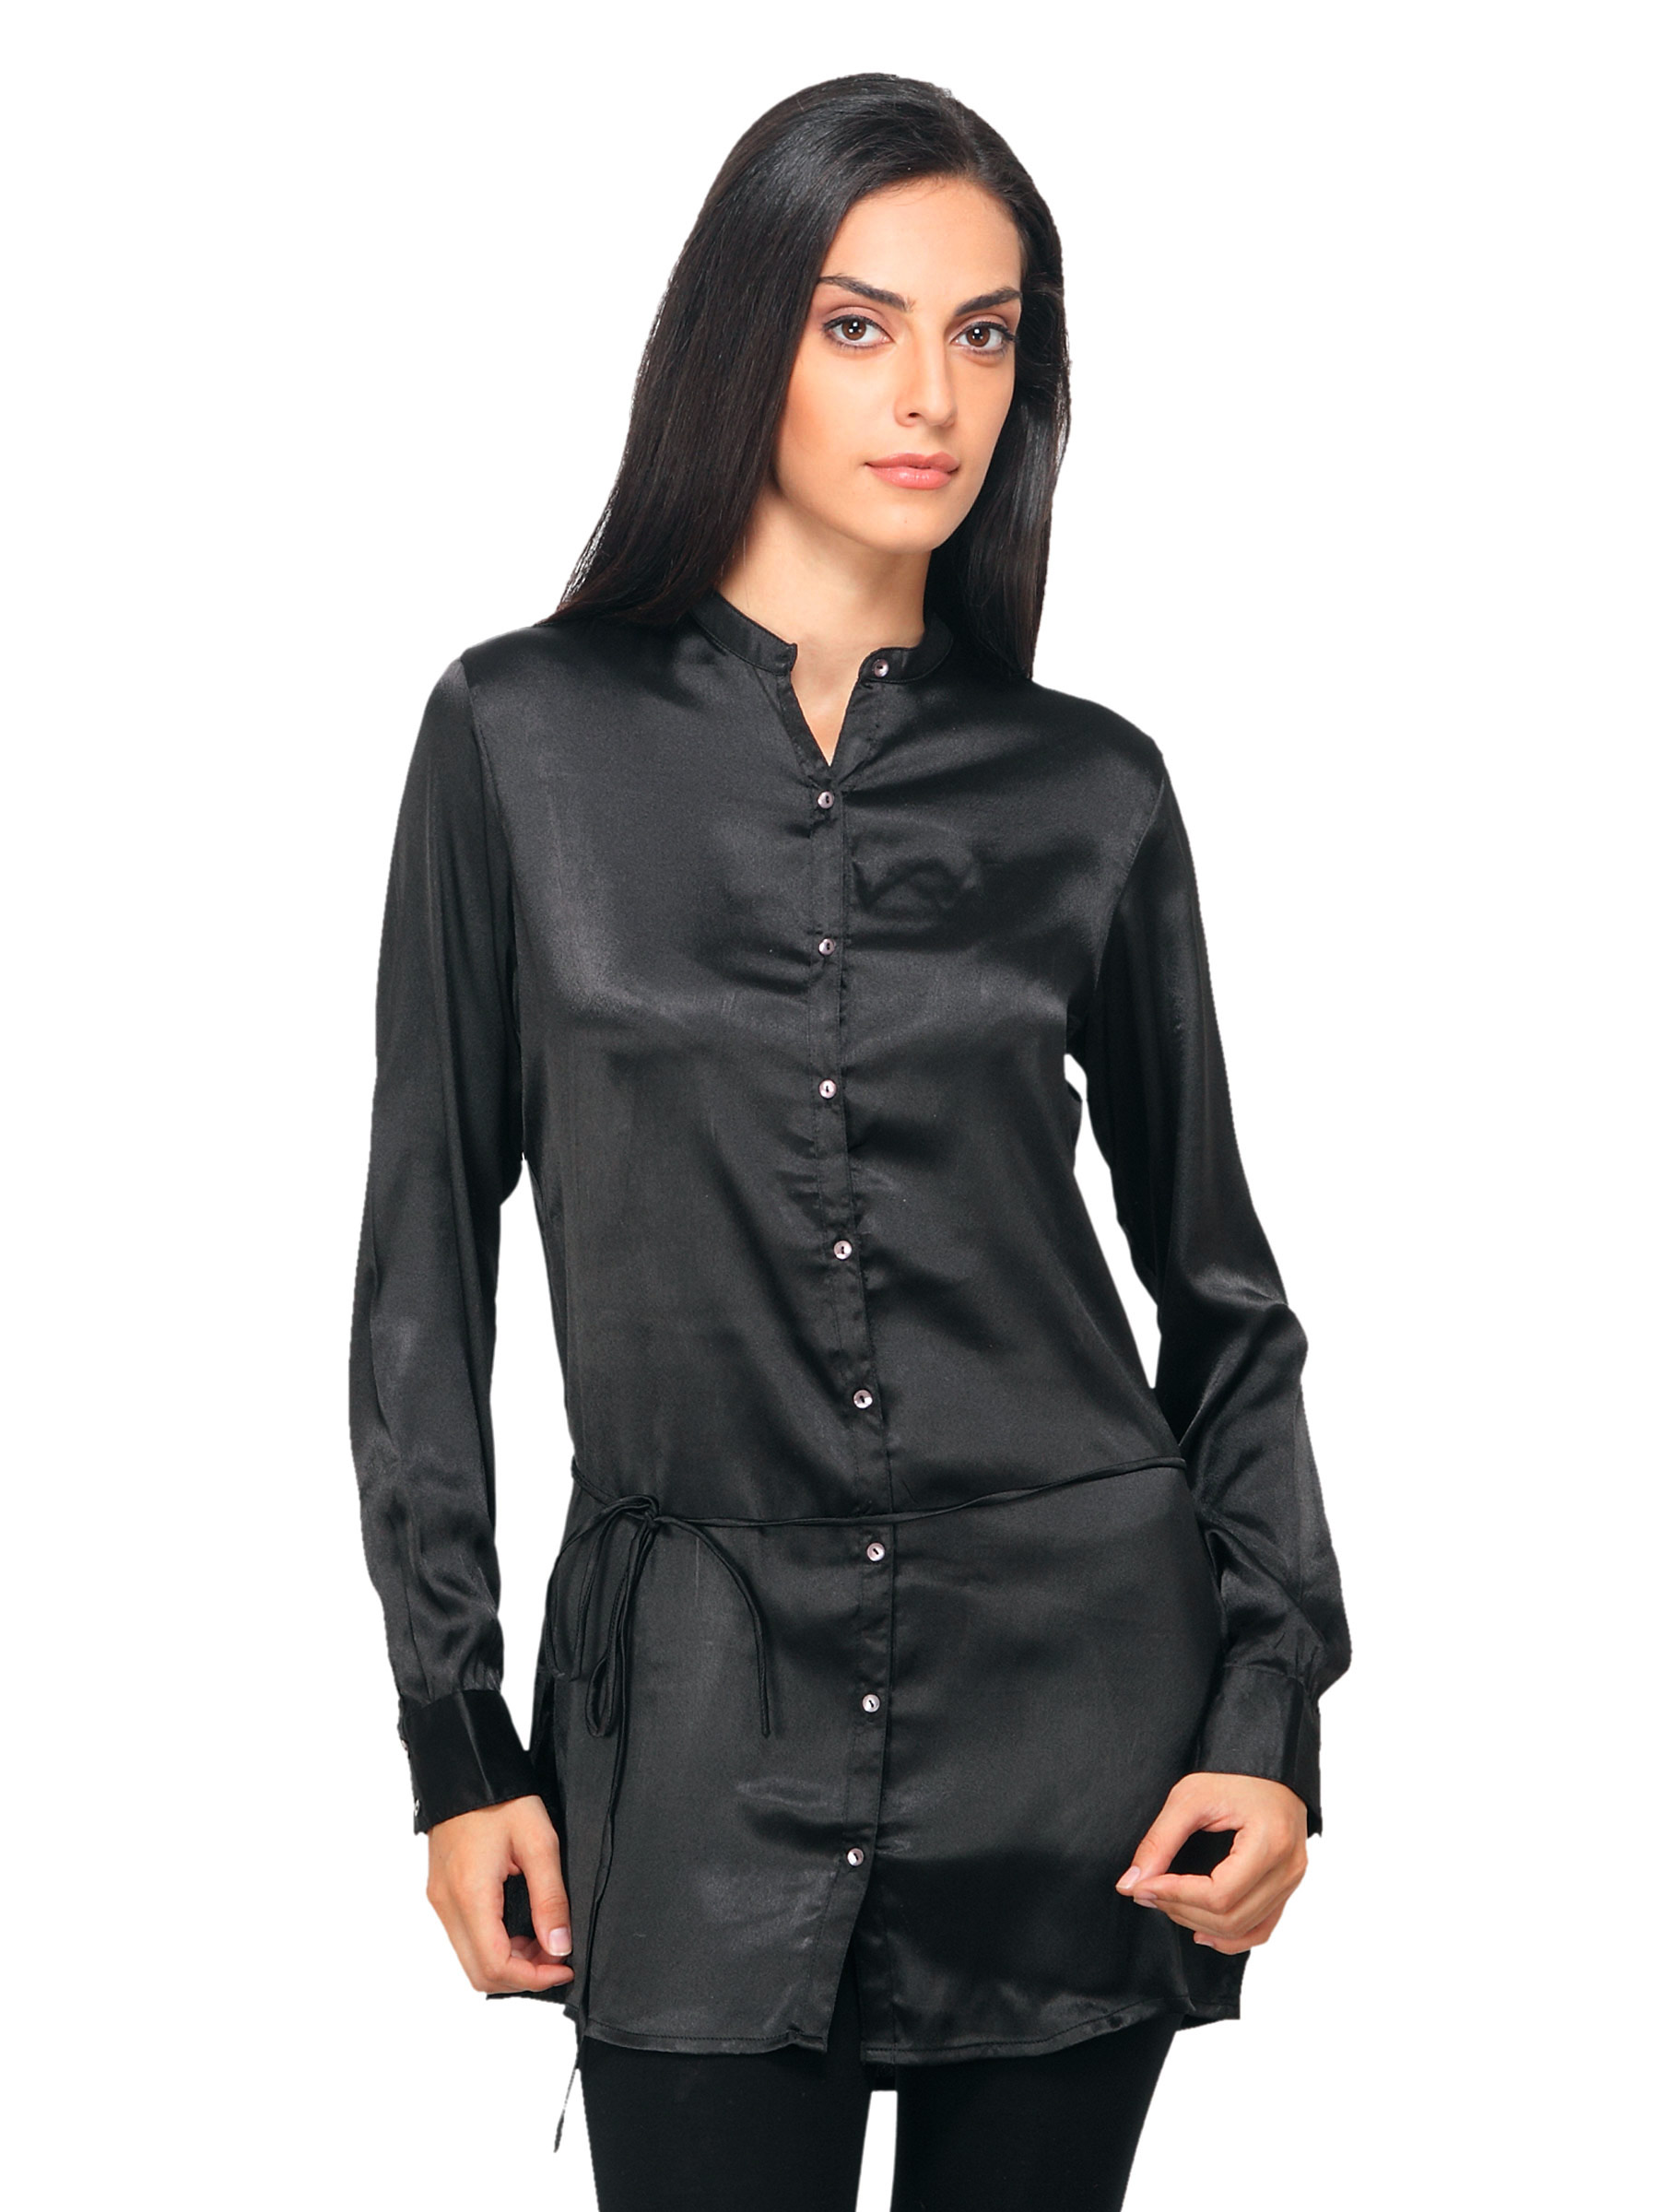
Femella Women Black Top
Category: Apparel / Topwear / Shirts
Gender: Women
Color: Black
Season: Summer 2012
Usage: Casual